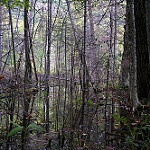
Label: forest